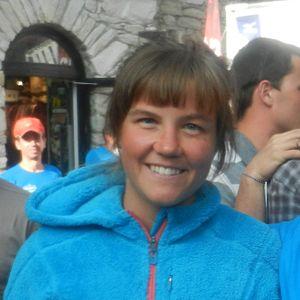
Cette liste de coureurs d'ultra-trail recense certains des plus importants athlètes parmi ceux qui pratiquent l'ultra-trail, forme de course à pied relevant du trail pour ses sites de pratique et de l'ultrafond pour sa longueur supérieure à celle du marathon. Pour chaque entrée sont cités, quand ils sont connus, le sexe du sportif, sa date de naissance, son lieu de naissance et sa nationalité civile suivis de courtes listes désordonnées recensant ses différents domiciles, ses différents clubs et ses différents sponsors au cours de sa vie.
Emelie Tina Forsberg, née le 11 décembre 1986, est une athlète suédoise, spécialiste de trail et skyrunning.